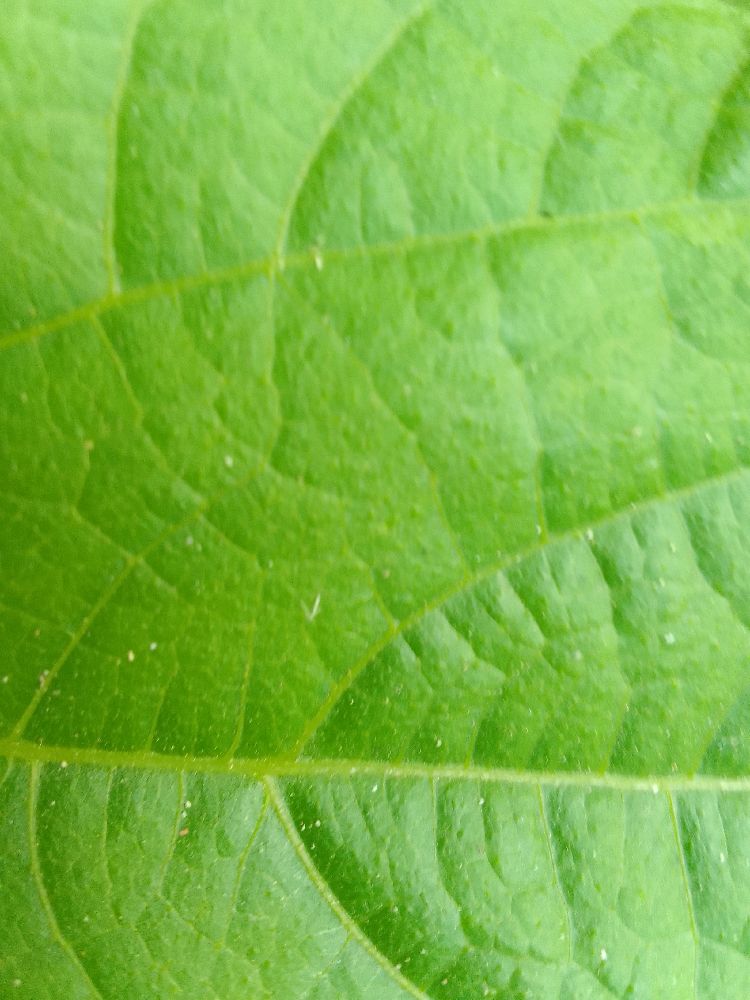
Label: healthy